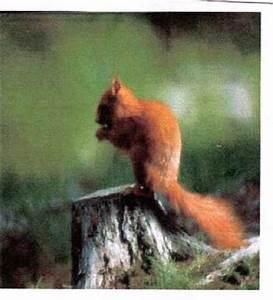
squirrel